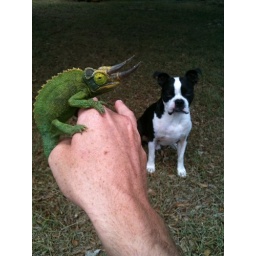
Uku boy and a wild Jacksons behind catos house in Hawaii